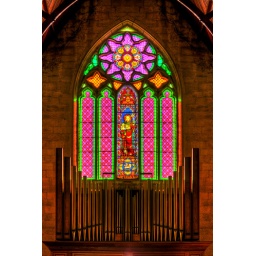
This stained glass window and the pipe organ pipes are in Saint Paul's Cathedral in Rockhampton, Queensland, Australia. February 2011.